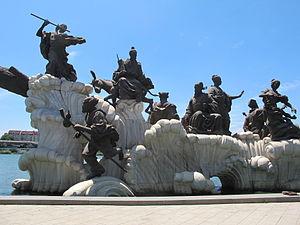
Groupe statuaire des Huit Immortels érigé en 2008 à Tianjin (Chine), bord de la Haihe, rive est, en aval du pont de Fumin. Français
Les huit immortels sont des divinités du taoïsme et de la religion populaire chinoise. Ils sont souvent représentés dans l’iconographie populaire et religieuse, en personne ou sous la forme des talismans grâce auxquels ils luttent contre le mal, appelés les Huit joyaux ou les Huit immortels cachés. Le thème iconographique date au plus tard des Tang, mais leur identité exacte a été fixée sous les Ming. Le thème du groupe de huit est connu depuis les huit immortels de Huainan, conseillers de Liu An. Il existe d’autres groupes moins connus comme les huit immortels de Shu.